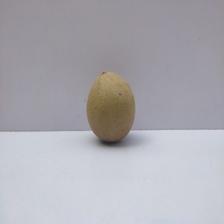
Size: Large